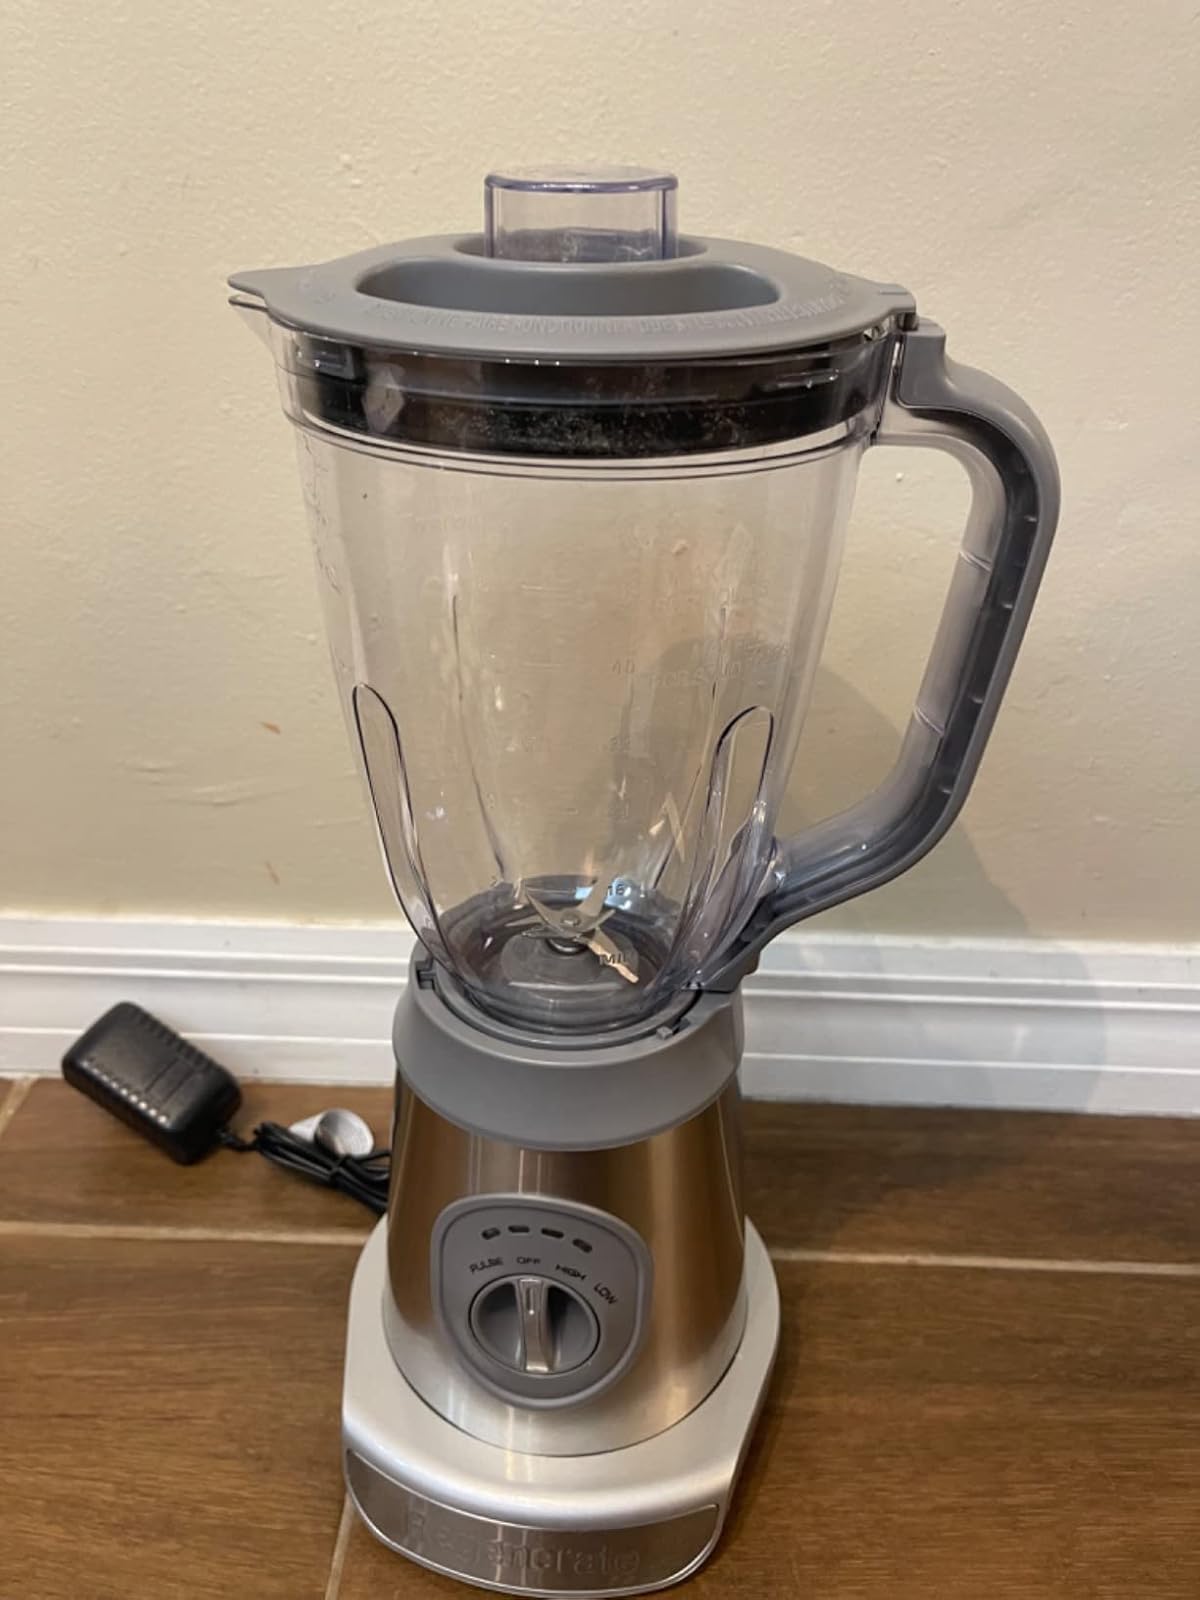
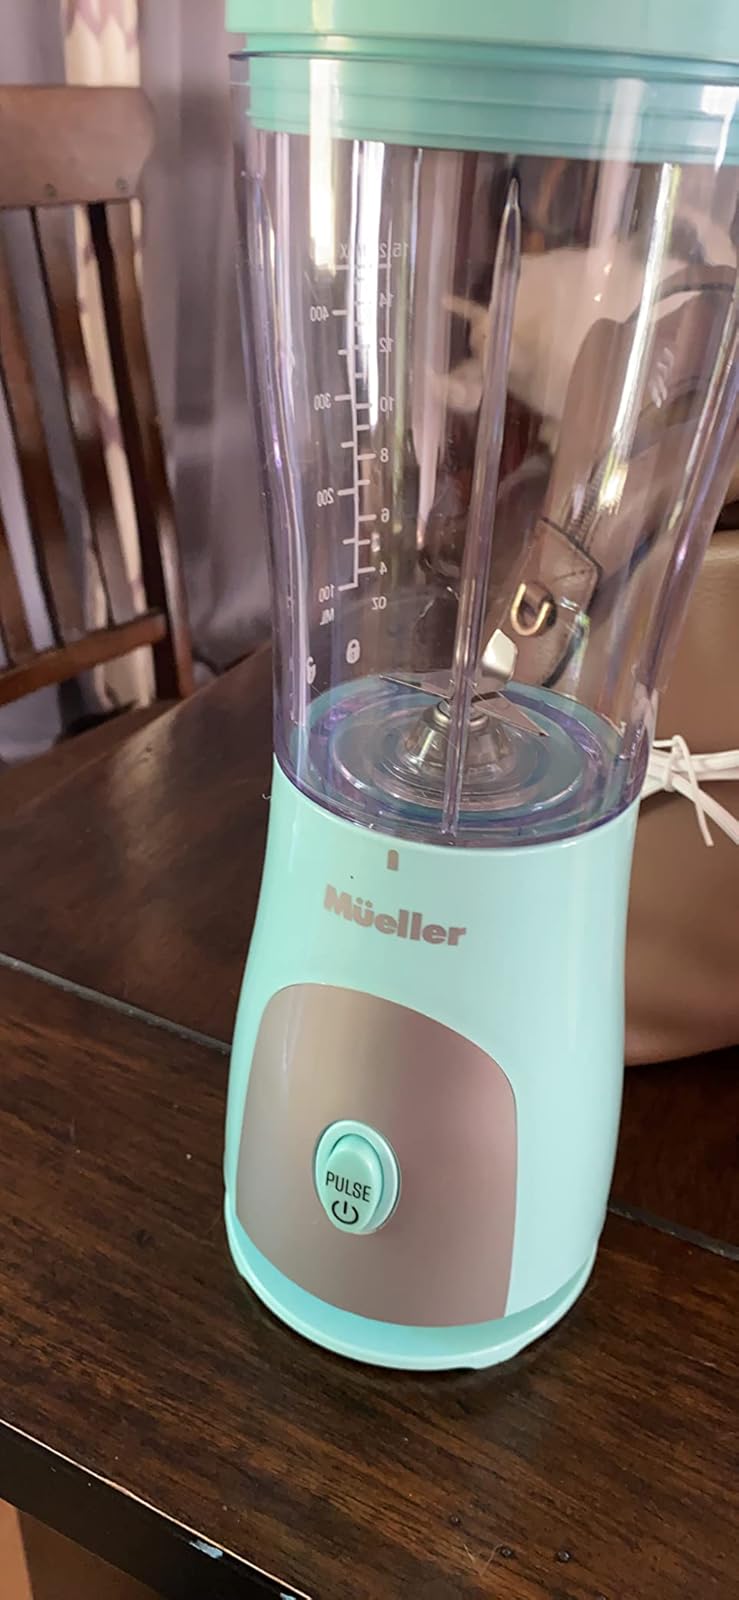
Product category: items_blender
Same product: no